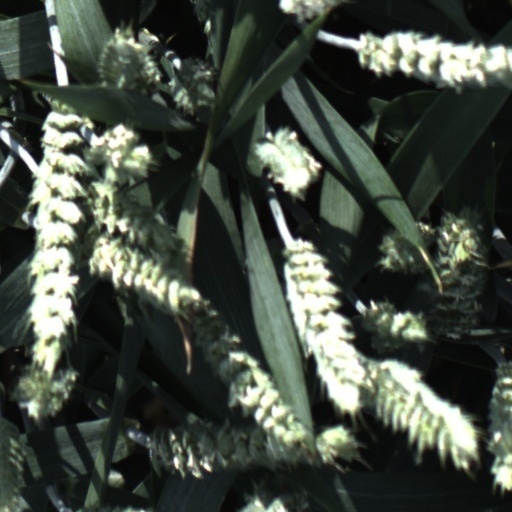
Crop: wheat